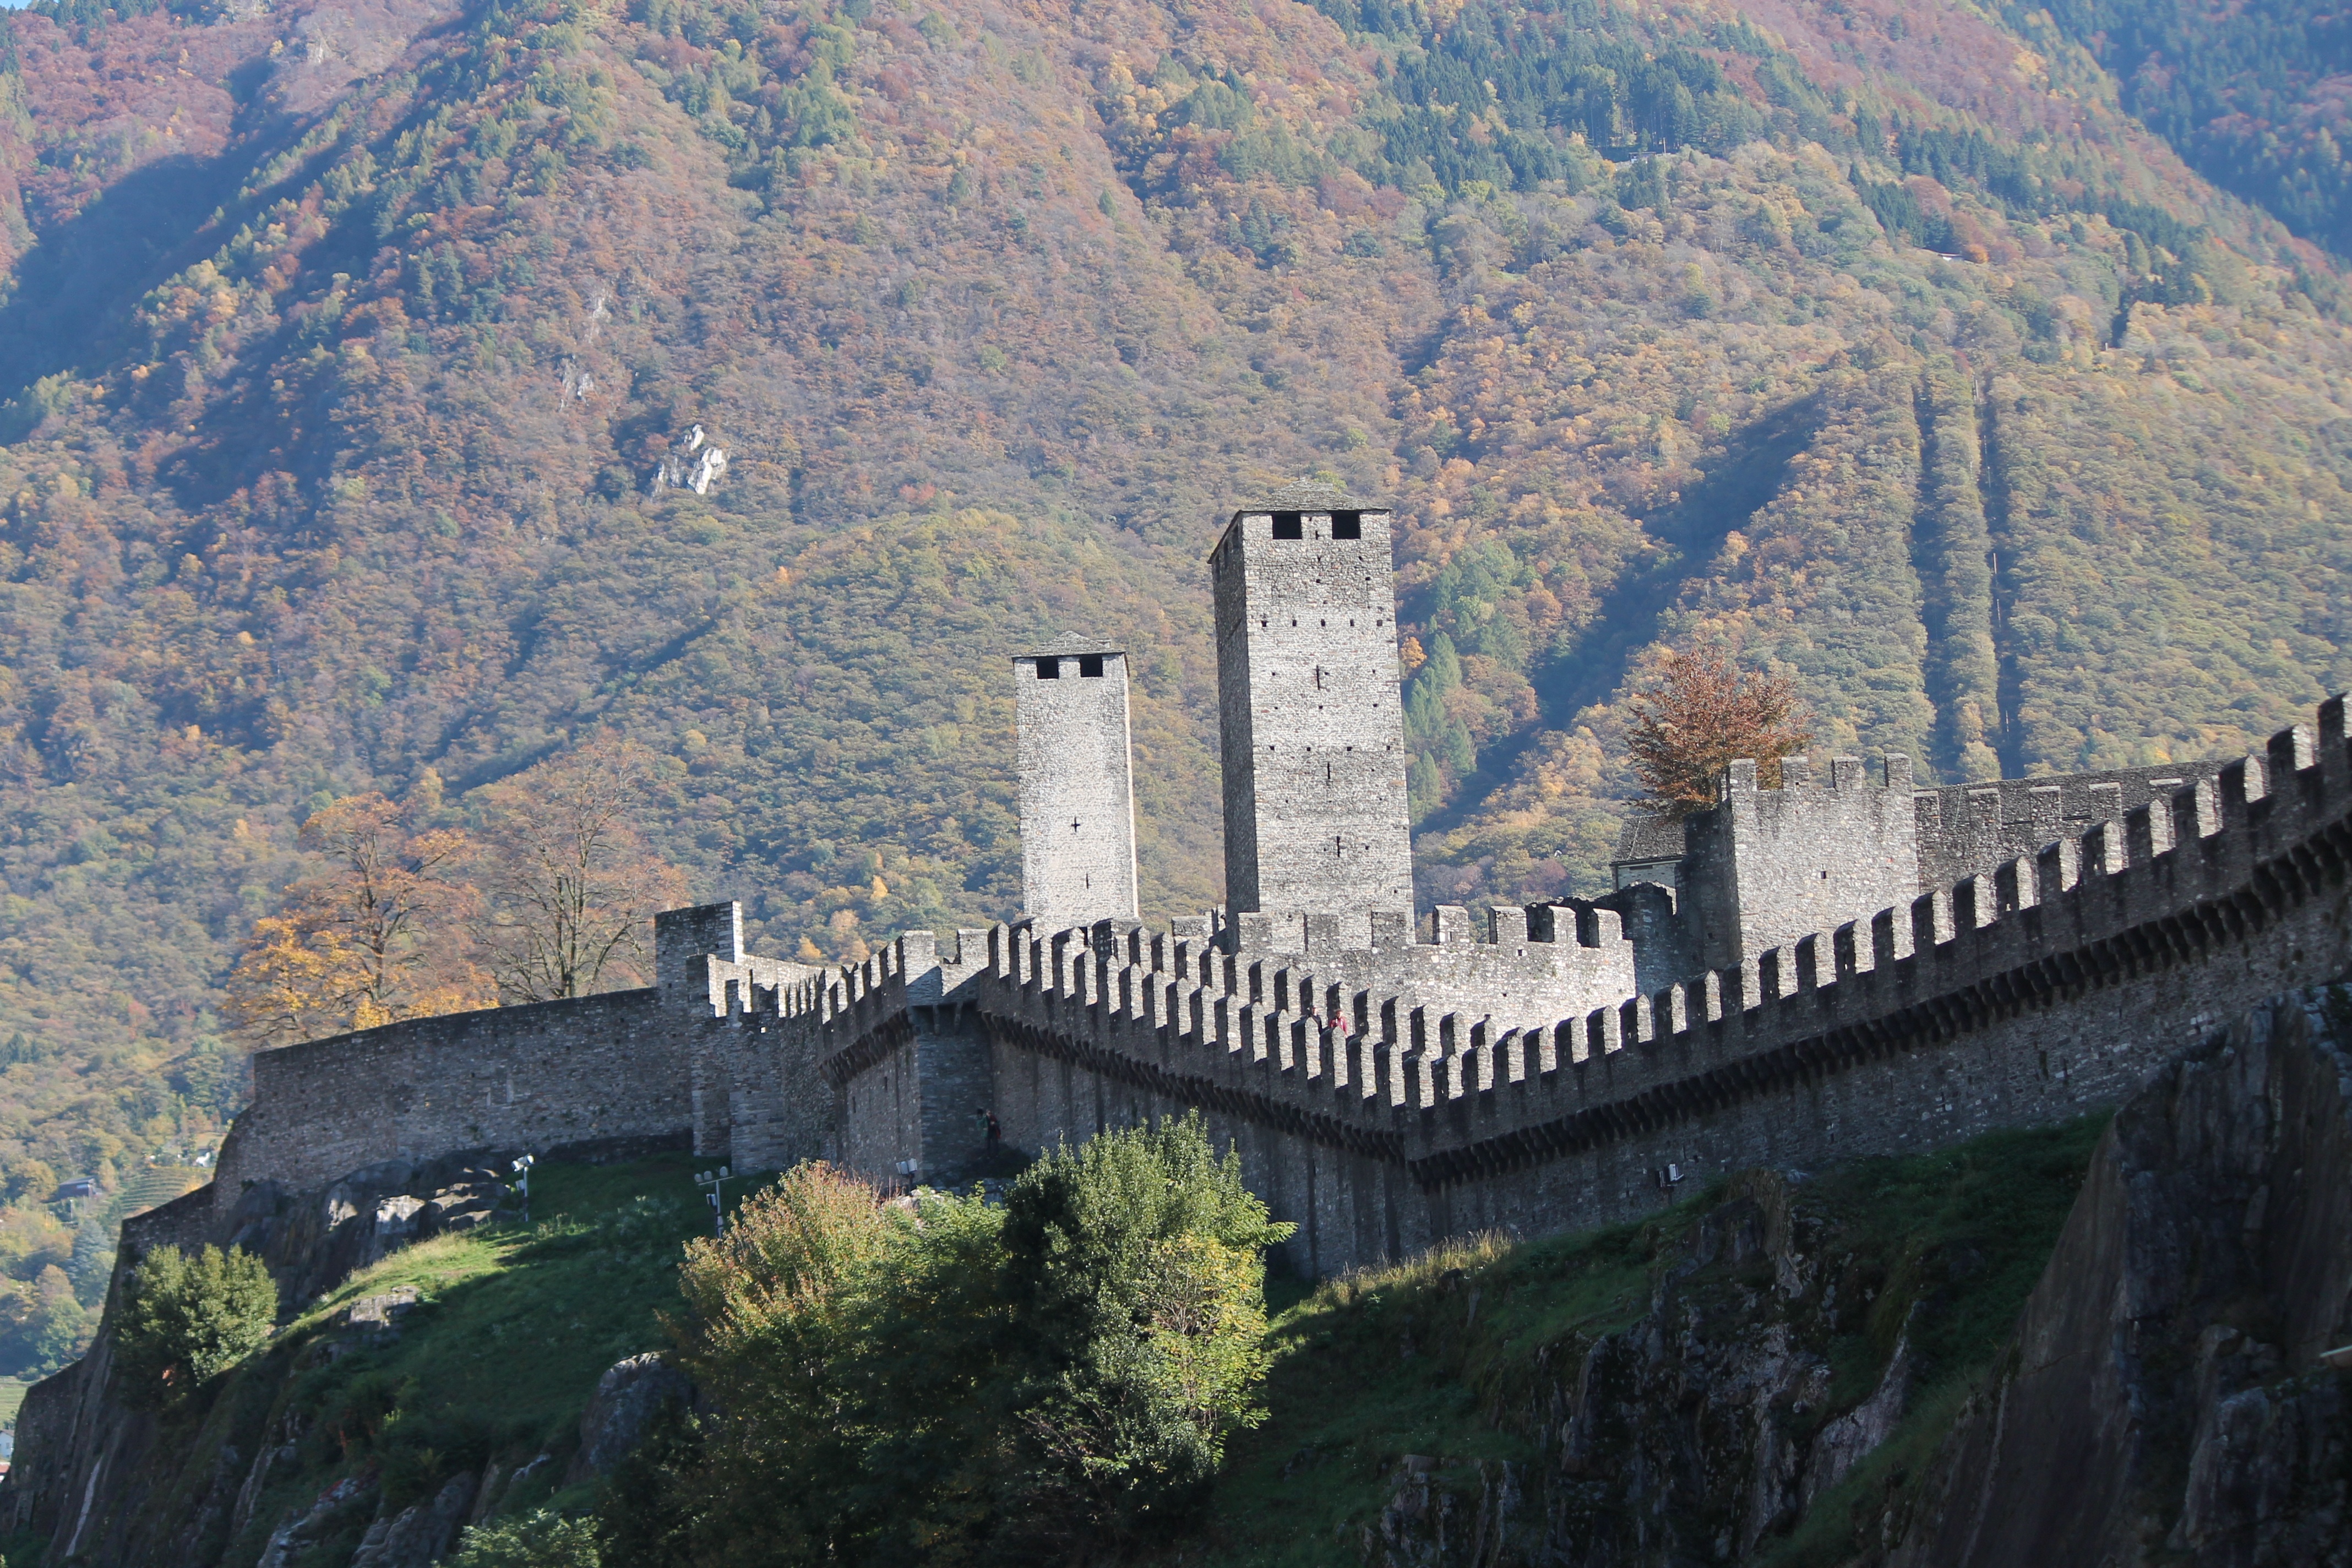
mountain, building, chateau, mountain range, castle, landmark, fortification, tourism, monastery, switzerland, bellinzona, castelgrande, historic site, mountainous landforms